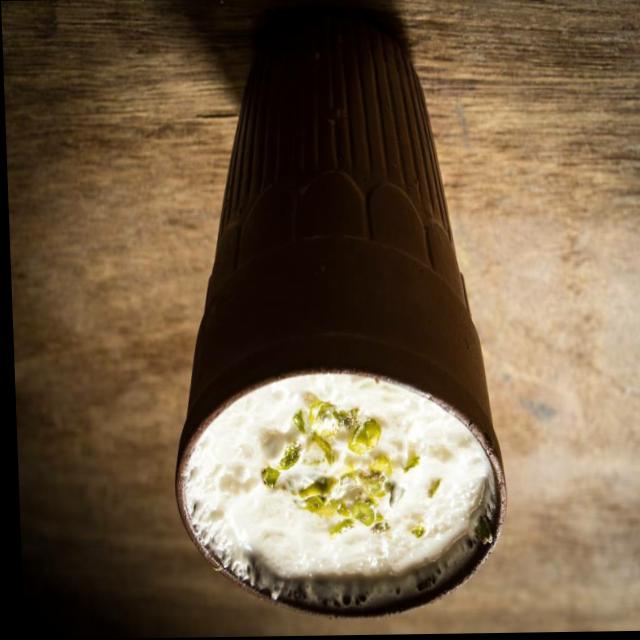
Dish: lassi